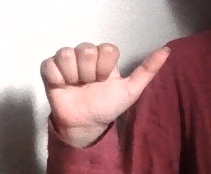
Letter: dhad